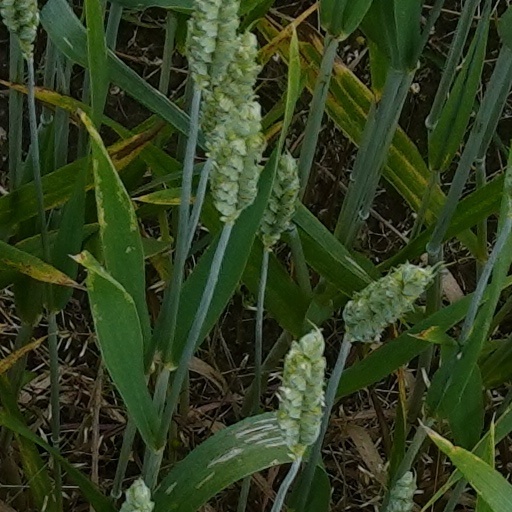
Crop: wheat